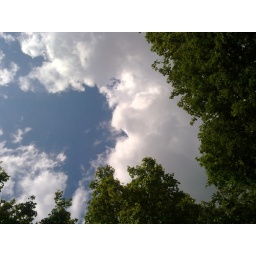
Lying on the grass, looking up the blue sky with fluffy white clouds, won't be getting that in BJ.